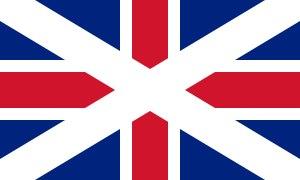
Le drapeau du Royaume-Uni, connu sous le nom d'Union Flag ou Union Jack, et au Canada, Drapeau royal de l'Union, a été créé en 1606, après l'Union des Couronnes d'Angleterre et d'Écosse sous leur monarque commun Jacques Stuart, laquelle survint une centaine d'années avant la création effective de la Grande-Bretagne par l'Acte d'Union de 1707. Il combine la croix de saint Georges du drapeau anglais et la croix de saint André du drapeau écossais. Après l'Union de 1801, ce drapeau fut augmenté de la croix de saint Patrick pour représenter l'Irlande.
1606 est une année commune commençant un dimanche.
L'Union des Couronnes fait référence à l'accession en 1603 de Jacques VI Stuart, roi d'Écosse, au trône d'Angleterre, sous le nom de Jacques Iᵉʳ, réunissant ainsi ces deux pays sous un seul monarque, à la suite de la mort de sa cousine, Élisabeth Iʳᵉ, dernier monarque de la dynastie Tudor, décédée célibataire et sans enfant.